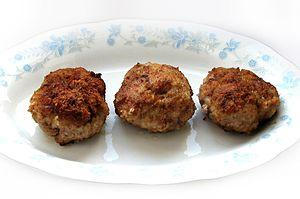
La cuisine polonaise, [pɔlska 'kuxɲa] est un style de cuisine et de préparation des aliments très populaire en Pologne. La cuisine polonaise a évolué au cours des siècles pour devenir très éclectique en raison de l'histoire de la Pologne. Cette cuisine présente de nombreuses similitudes avec d'autres pays slaves, en particulier les cuisines tchèque et slovaque.